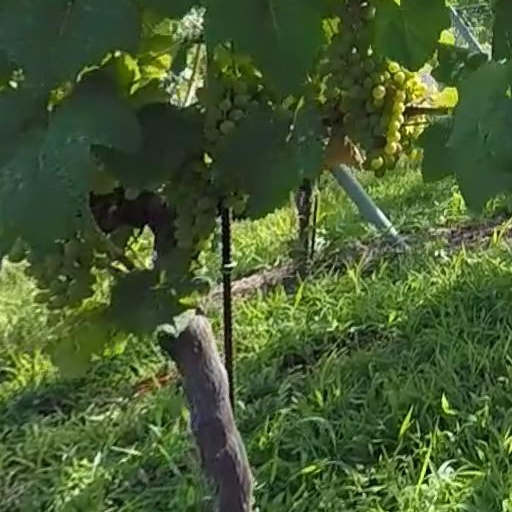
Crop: grape